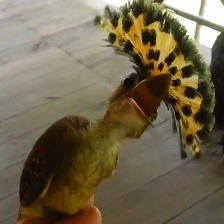
Species: ROYAL FLYCATCHER
Scientific name: ONYCHORHYNCHUS